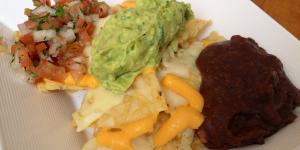
nachos mexicanos con guacamole